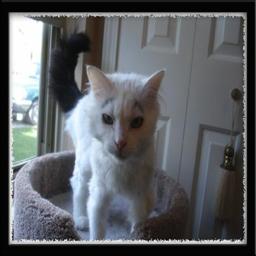
Animal: cats